Siege of Arrah

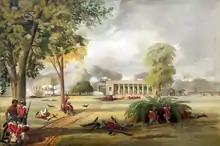
"Defence of the Arrah House, 1857" (1858) by William Tayler

The siege of Arrah (27 July – 3 August 1857) took place during the Indian Mutiny (also known as the Indian Rebellion of 1857). It was the eight-day defence of a fortified outbuilding, occupied by a combination of 18 civilians and 50 members of the Bengal Military Police Battalion, against 2,500 to 3,000 mutinying Bengal Native Infantry sepoys from three regiments and an estimated 8,000 men from irregular forces commanded by Kunwar Singh, the local zamindar or chieftain who controlled the Jagdishpur estate.